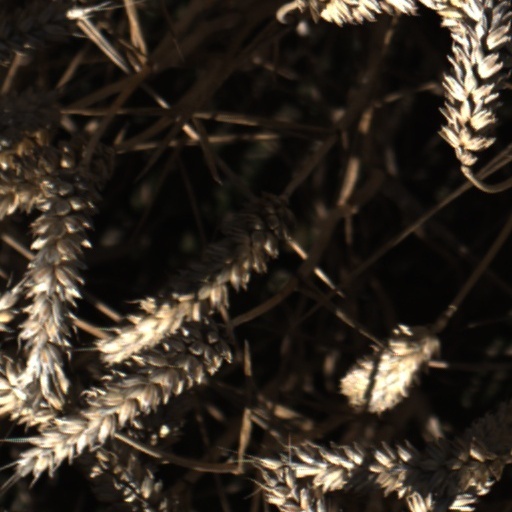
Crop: wheat